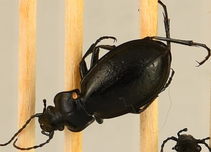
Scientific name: Carabus taedatus
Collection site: Niwot Ridge NEON (NIWO), plot NIWO_013